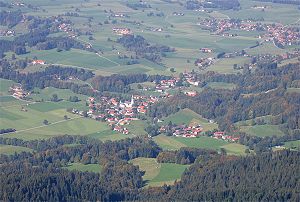
Fischbachau
Udsigt fra Breitenstein mod Elbach i Fischbachau
Fischbachau er en kommune i Landkreis Miesbach i Regierungsbezirk Oberbayern i den tyske delstat Bayern.